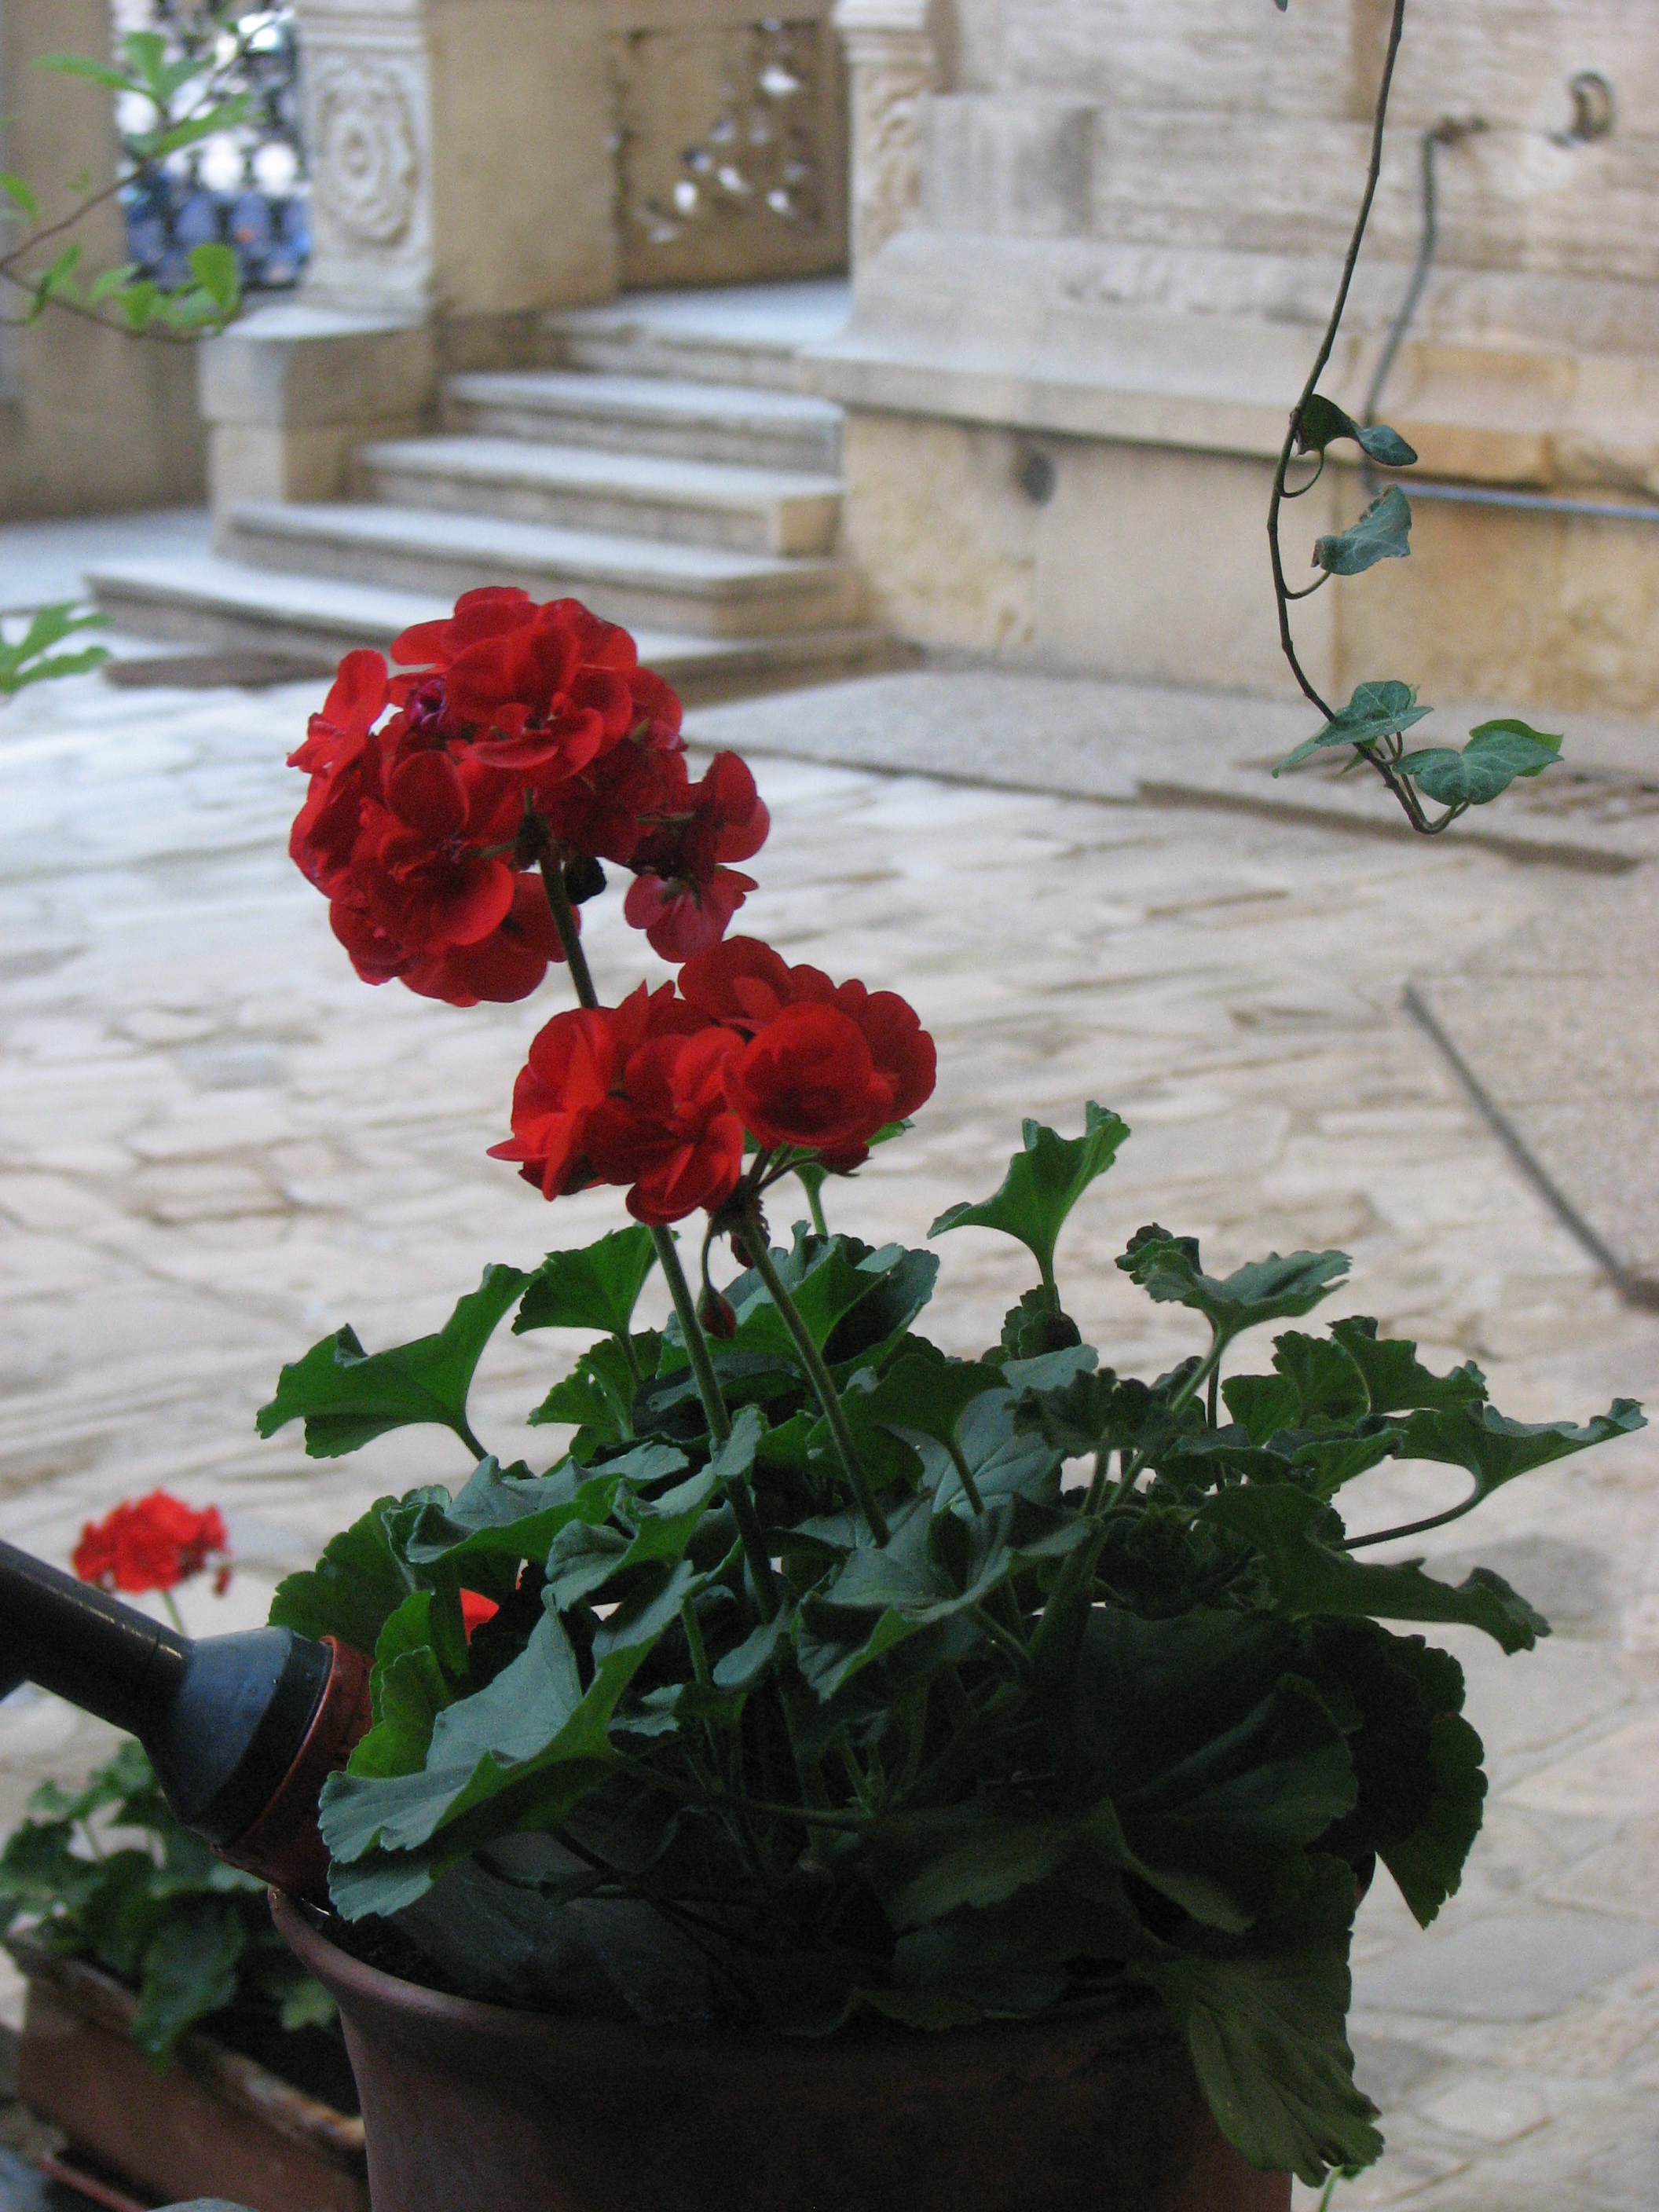
architecture, plant, photography, flower, petal, building, photo, europe, red, religion, church, christian, flora, photos, religious, free, de, churches, fotografie, christianity, romana, flowerpot, orthodox, eastern, floristry, romania, bor, biserica, arhitectura, orthodoxy, romanian, ortodoxa, ortodox, ortodoxia, ortodoxie, ecclesiastical, bisericeasc, cladire, edificiu, stavropoleos, cre tinism, cre tin, flowering plant, garden roses, flower bouquet, floral design, land plant, flower arranging